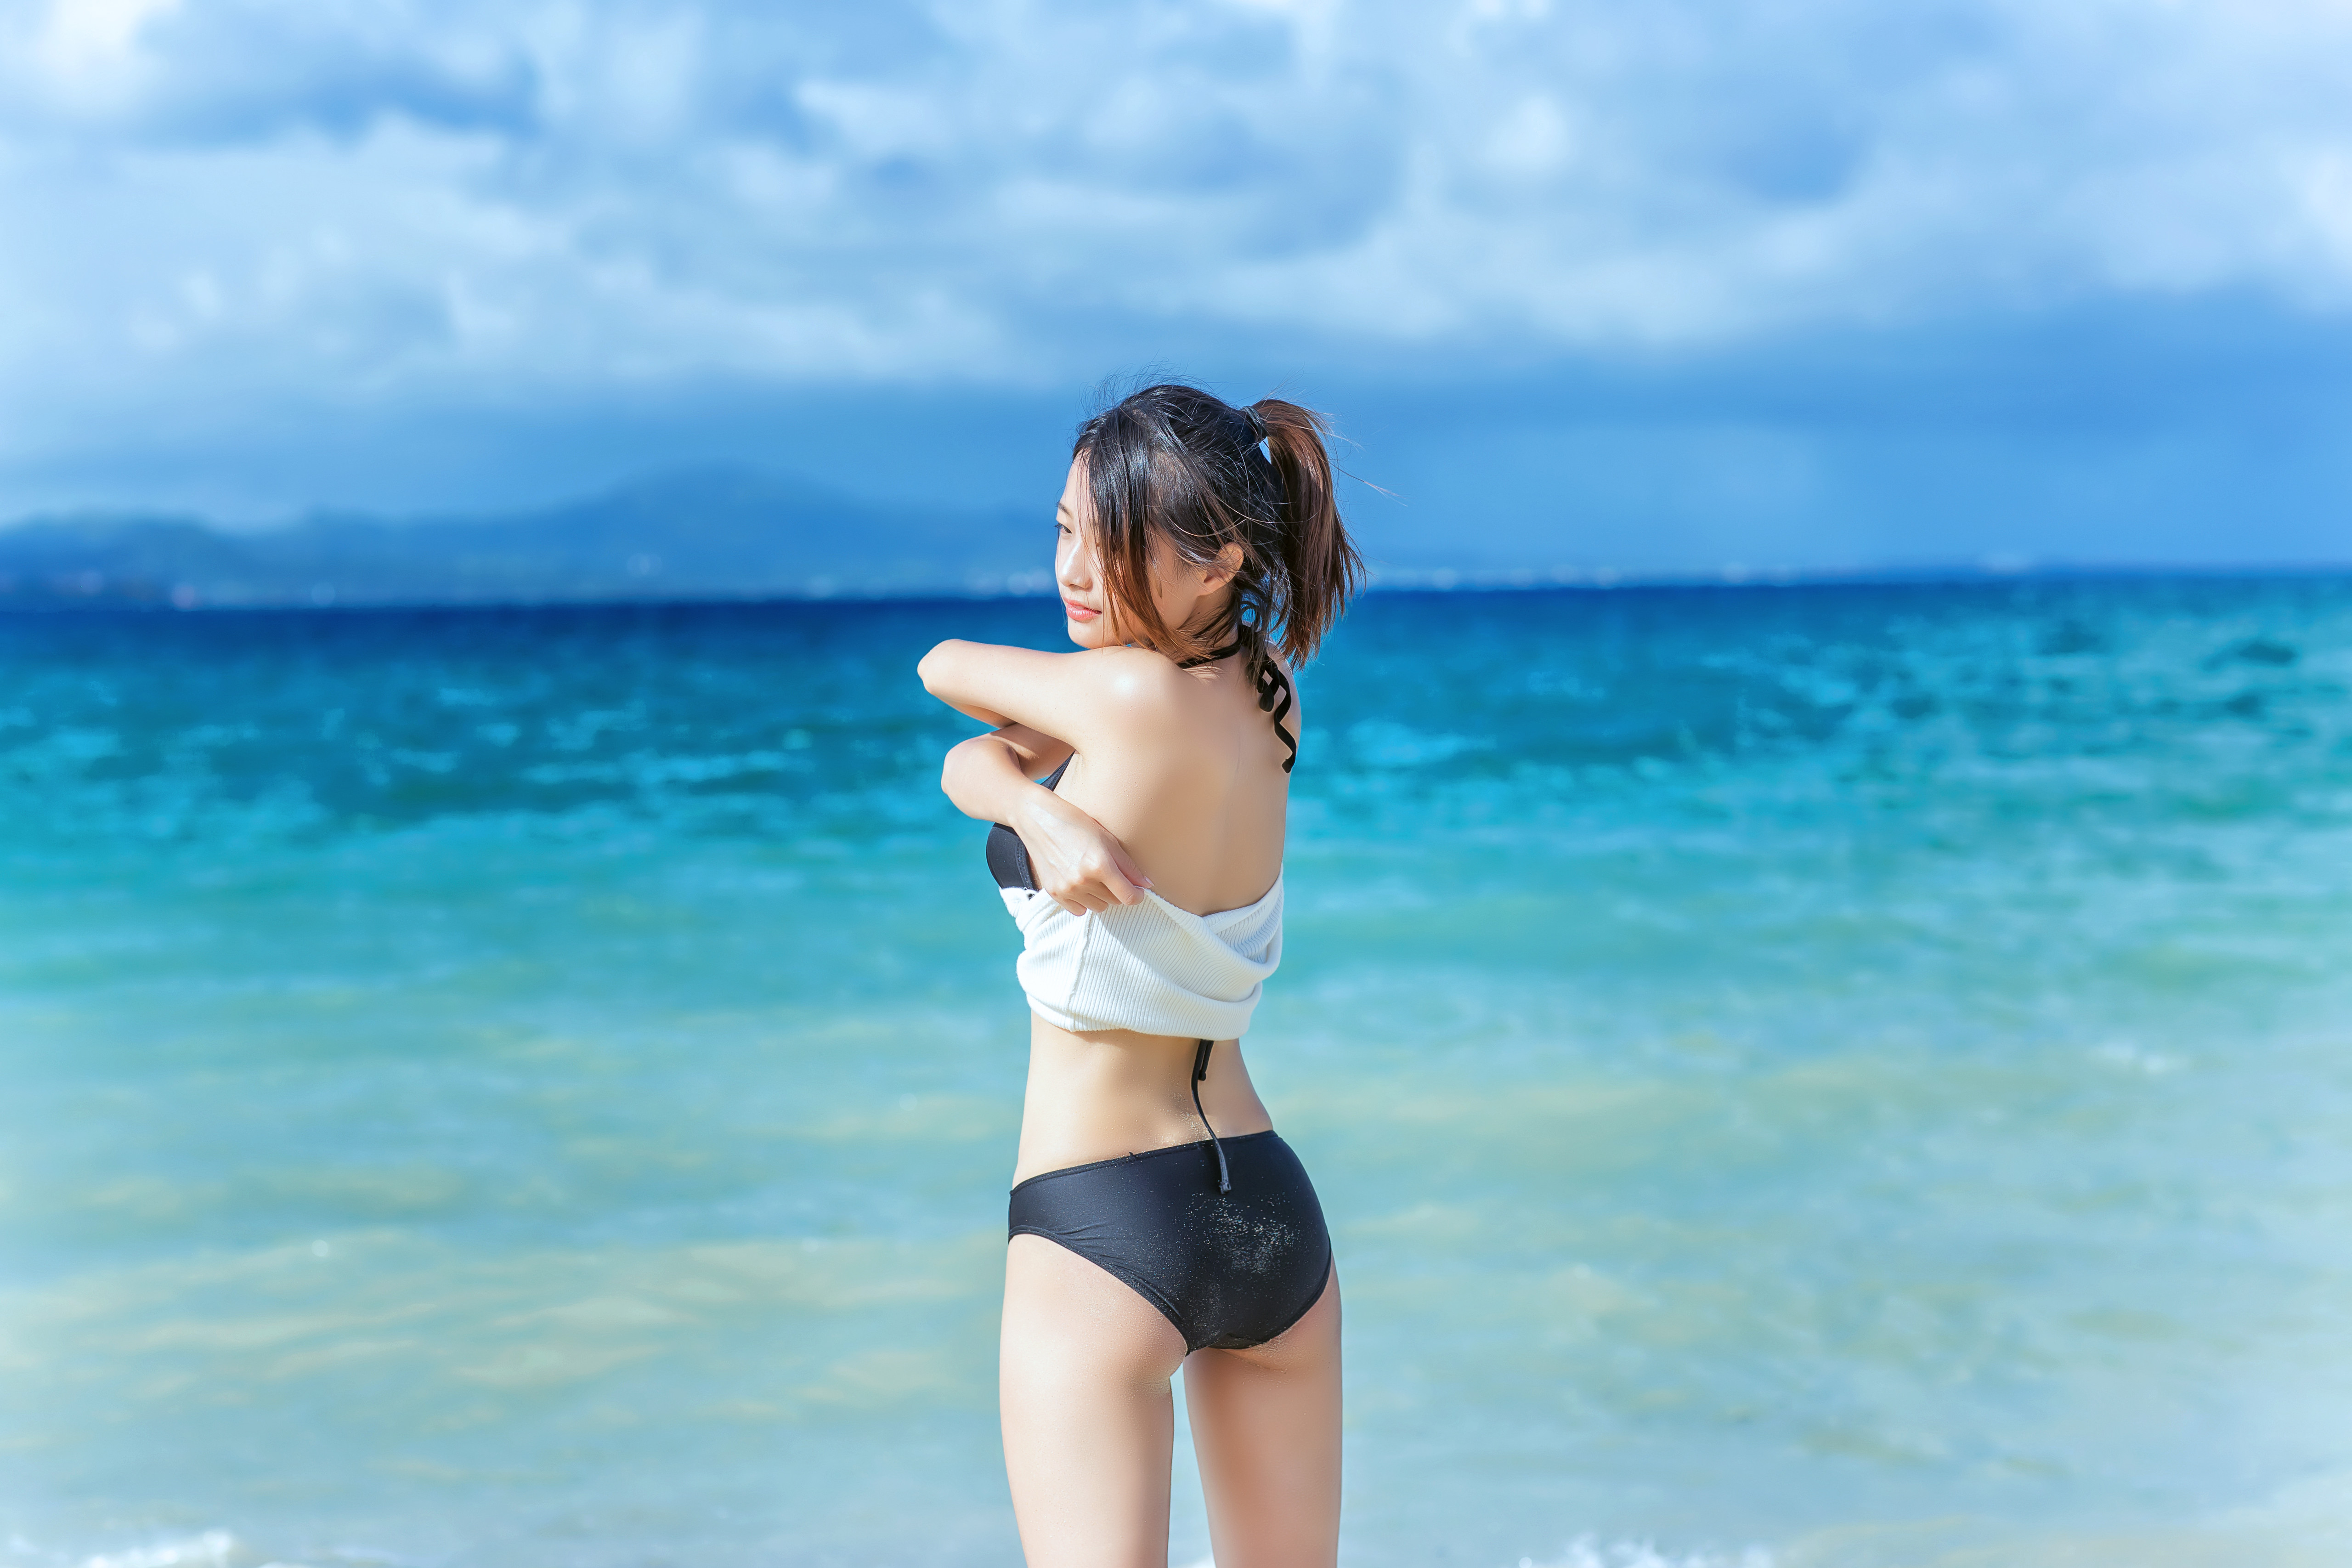
female, lady, model, person, photography, wallpaper, brassiere, swimsuit bottom, elbow, summer, swimsuit top, waist, lingerie, undergarment, bikini, abdomen, aqua, vacation, thigh, beauty, ocean, azure, black hair, stomach, briefs, underpants, trunk, beach, holiday, turquoise, flash photography, swimwear, lingerie top, hip, navel, gravure idol, wave, tropics, swim brief